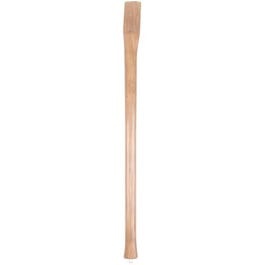
Straight Single Bit Splitting Maul Handle, North American Hickory, 35-In.
35", north american hickory, homeowner/contractor grade straight single bit splitting maul handle, heavy duty clear lacquer finish, eye size 2 9/32" x 27/32".
Brand: Various
Category: Hardware > Tool Accessories > Axe Accessories > Axe Handles